Mooers–Hemmingford Border Crossing

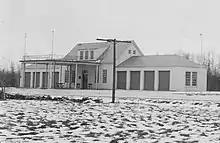
Mooers NY border station as seen in 1933

The Mooers Border Inspection station is located on the west side State Route 22, in Mooers, New York, on a 142,550-square-foot lot. Set in an agricultural area, the station faces woodland and open fields on the east. The Canadian inspection station is within sight to the north. Cars are directed to the station from the north via an oval drive from the road. The site has been landscaped in a formal arrangement typically found at border stations with a series of approximately six evergreen trees spaced across the side and rear yard. An original landscaping plan called for spirea, barberry and weigila bushes together with Colorado spruce trees. The latter are still in place. There is a provision for parking south of the station.